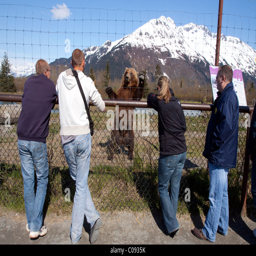
tourists watch biological species on its hind legs through a fence